Darren Cross (musician)

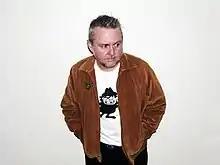
Cross, July 2021

Cross began a project as D.C Cross in 2019, by playing steel-string acoustic guitar using an American primitive guitar-style with an Australian feel and sound. His influences include British folk revivalists Bert Jansch, John Fahey, Leo Kottke as well as newer artists, Ryley Walker and Steve Gunn. His first instrumental folk acoustic guitar album as D.C Cross is "Ecstatic Racquet". "Rhythms" magazine said "Finding beauty in small details, despair in others. It's a special thing to be able to create these wordless stories with such lyrical qualities, and in the context of contemporary Australian music this stands as a rare and quite unique album".